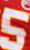
Number: 5